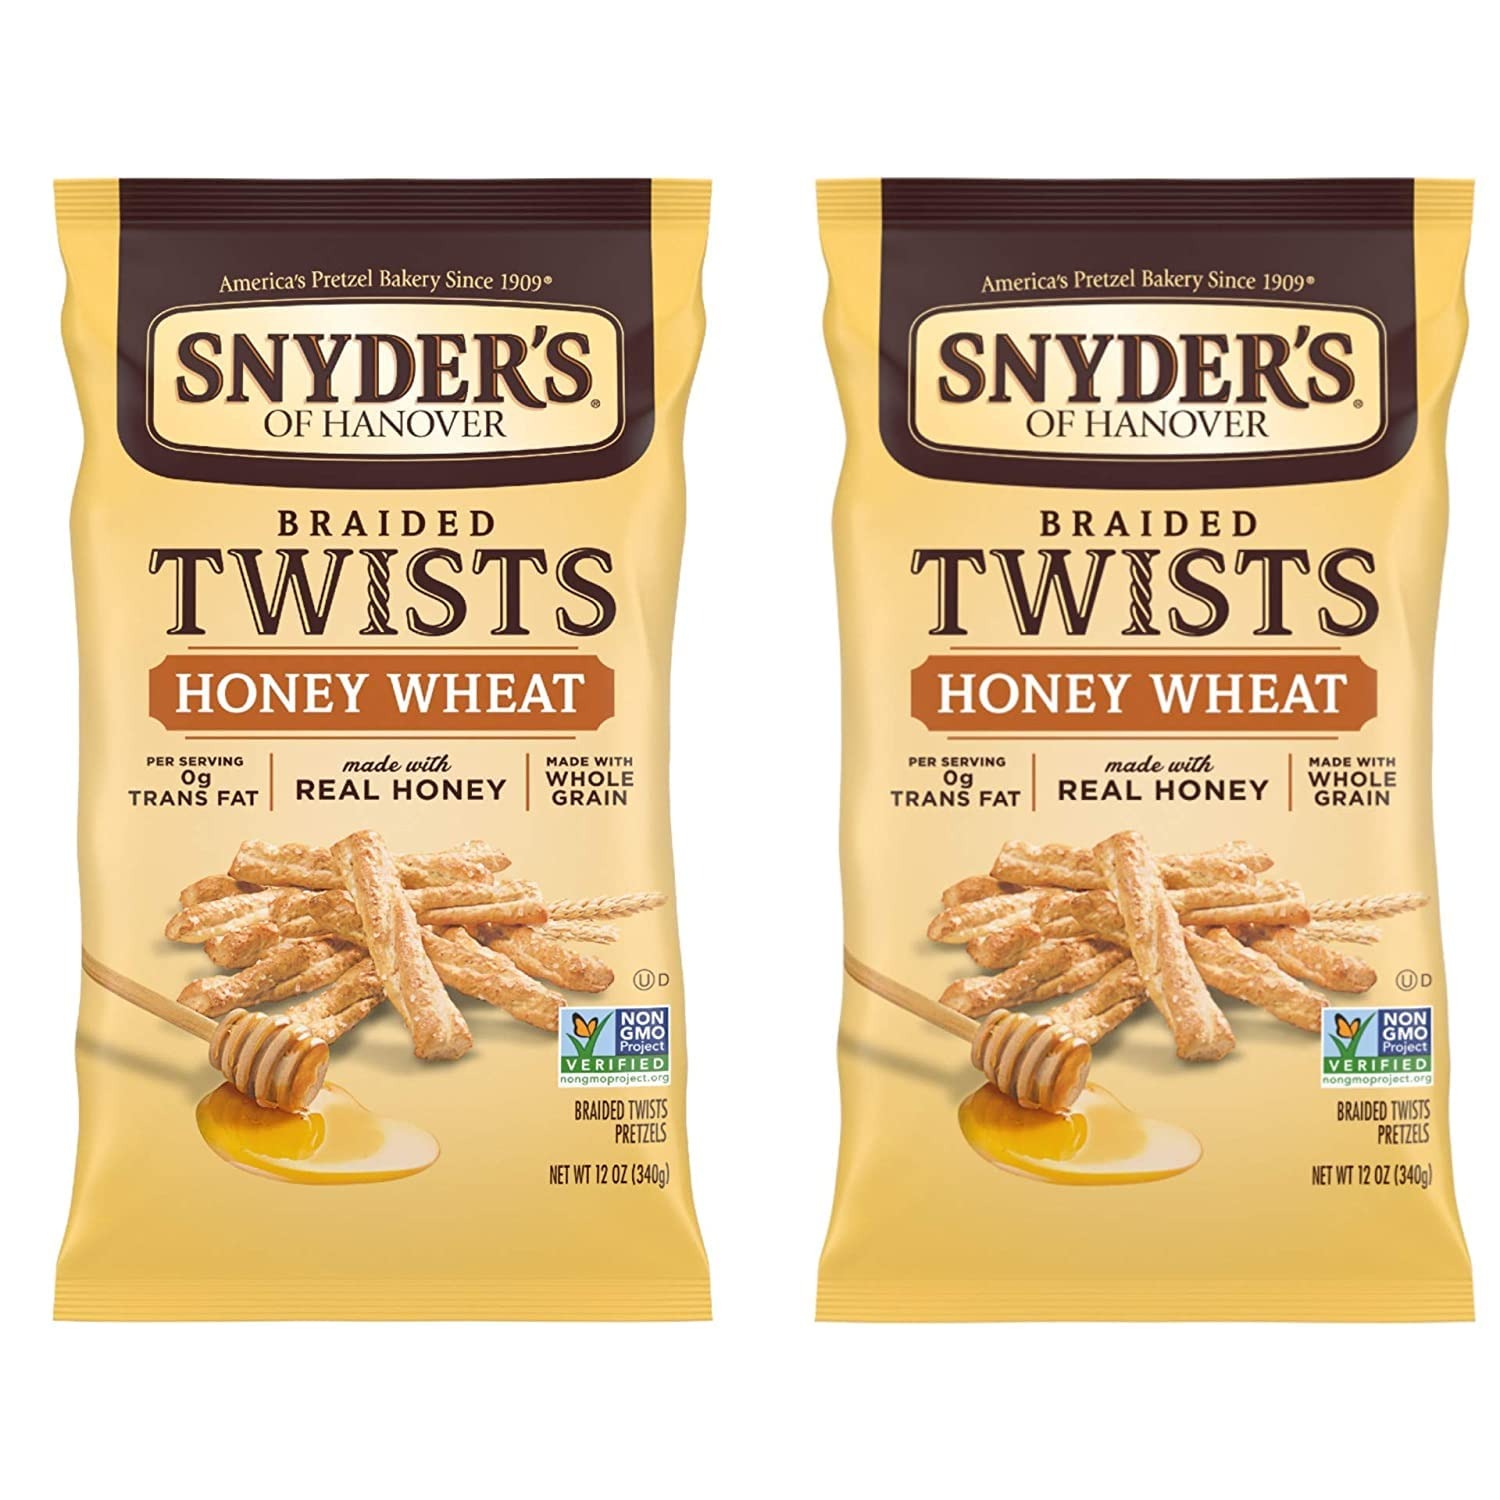
Item Name: Snyder's of Hanover Braided Pretzel Twists - Honey Wheat - 12 oz - 2 pk
Bullet Point 1: Honey Wheat Braided Twists combine whole wheat flour, real honey and sesame seeds for a delicately sweet taste experience in an attractive, easy-to-eat shape.
Bullet Point 2: Savor the hearty flavor and delicious crunch of Snyder's of Hanover pretzels.
Bullet Point 3: Whole wheat flour, real honey and sesame seeds
Bullet Point 4: A delicately sweet taste experience in a twist shape
Bullet Point 5: Great for dipping and snacking after school, at parties or on-the-go
Product Description: Honey Wheat Braided Twists combine whole wheat flour, real honey and sesame seeds for a delicately sweet taste experience in an attractive, easy-to-eat shape.
Value: 24.0
Unit: Ounce

Price: 4.79